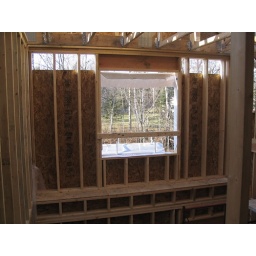
window in foyer from second floor